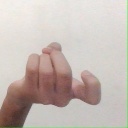
अक्षर: ज